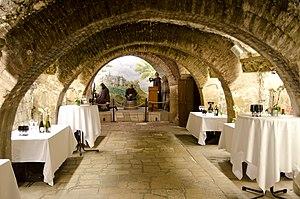
Musée du Vin Paris: vue ""soirée"""
Le musée du vin est un musée situé rue des Eaux dans le 16ᵉ arrondissement de Paris. Il témoigne de la richesse et de la diversité du patrimoine français à travers une exposition d'outils et d'objets se rapportant aux travaux de la vigne et du vin.